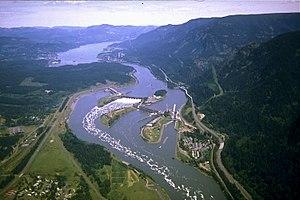
Le barrage de Bonneville est un barrage sur le fleuve Columbia, entre les États américains de l'Oregon et de Washington.
Le Columbia est un fleuve circulant du Canada aux États-Unis avant de se jeter dans l'océan Pacifique.
L'actuel lac Bonneville est un réservoir artificiel sur le fleuve Columbia situé dans les États américains de l'Oregon et de Washington. Il a été créé en 1937 avec la construction du barrage de Bonneville. Le réservoir s'étend entre celui-ci et le barrage de The Dalles, en amont. Il se trouve dans trois comtés de l'Oregon et deux de Washington.